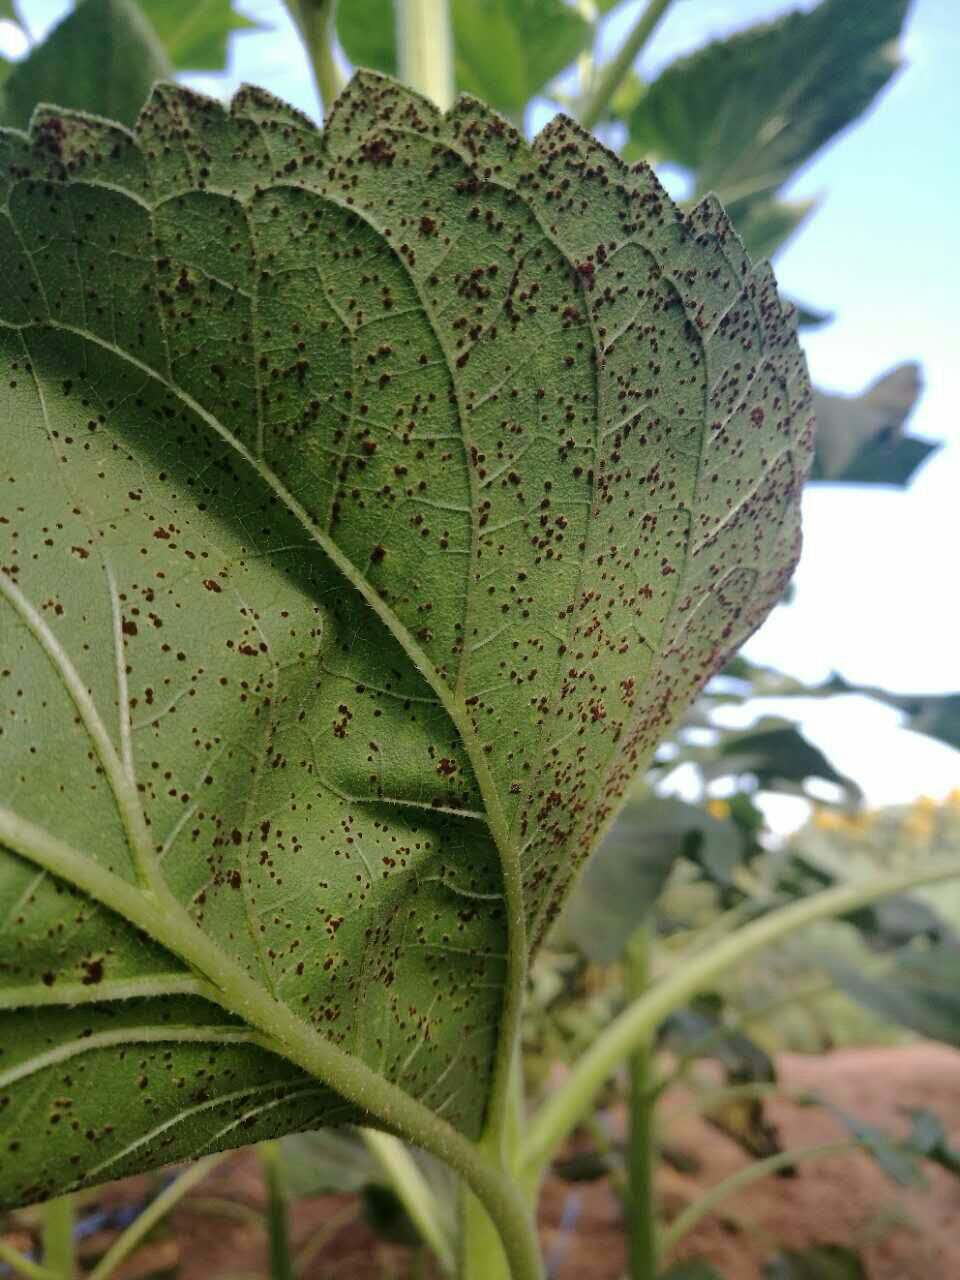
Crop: unknown
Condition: bean_rust